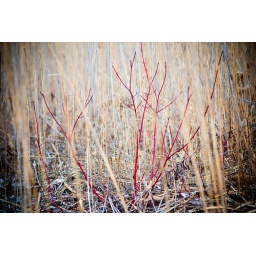
A bike in a field dreams of unconventionnal places